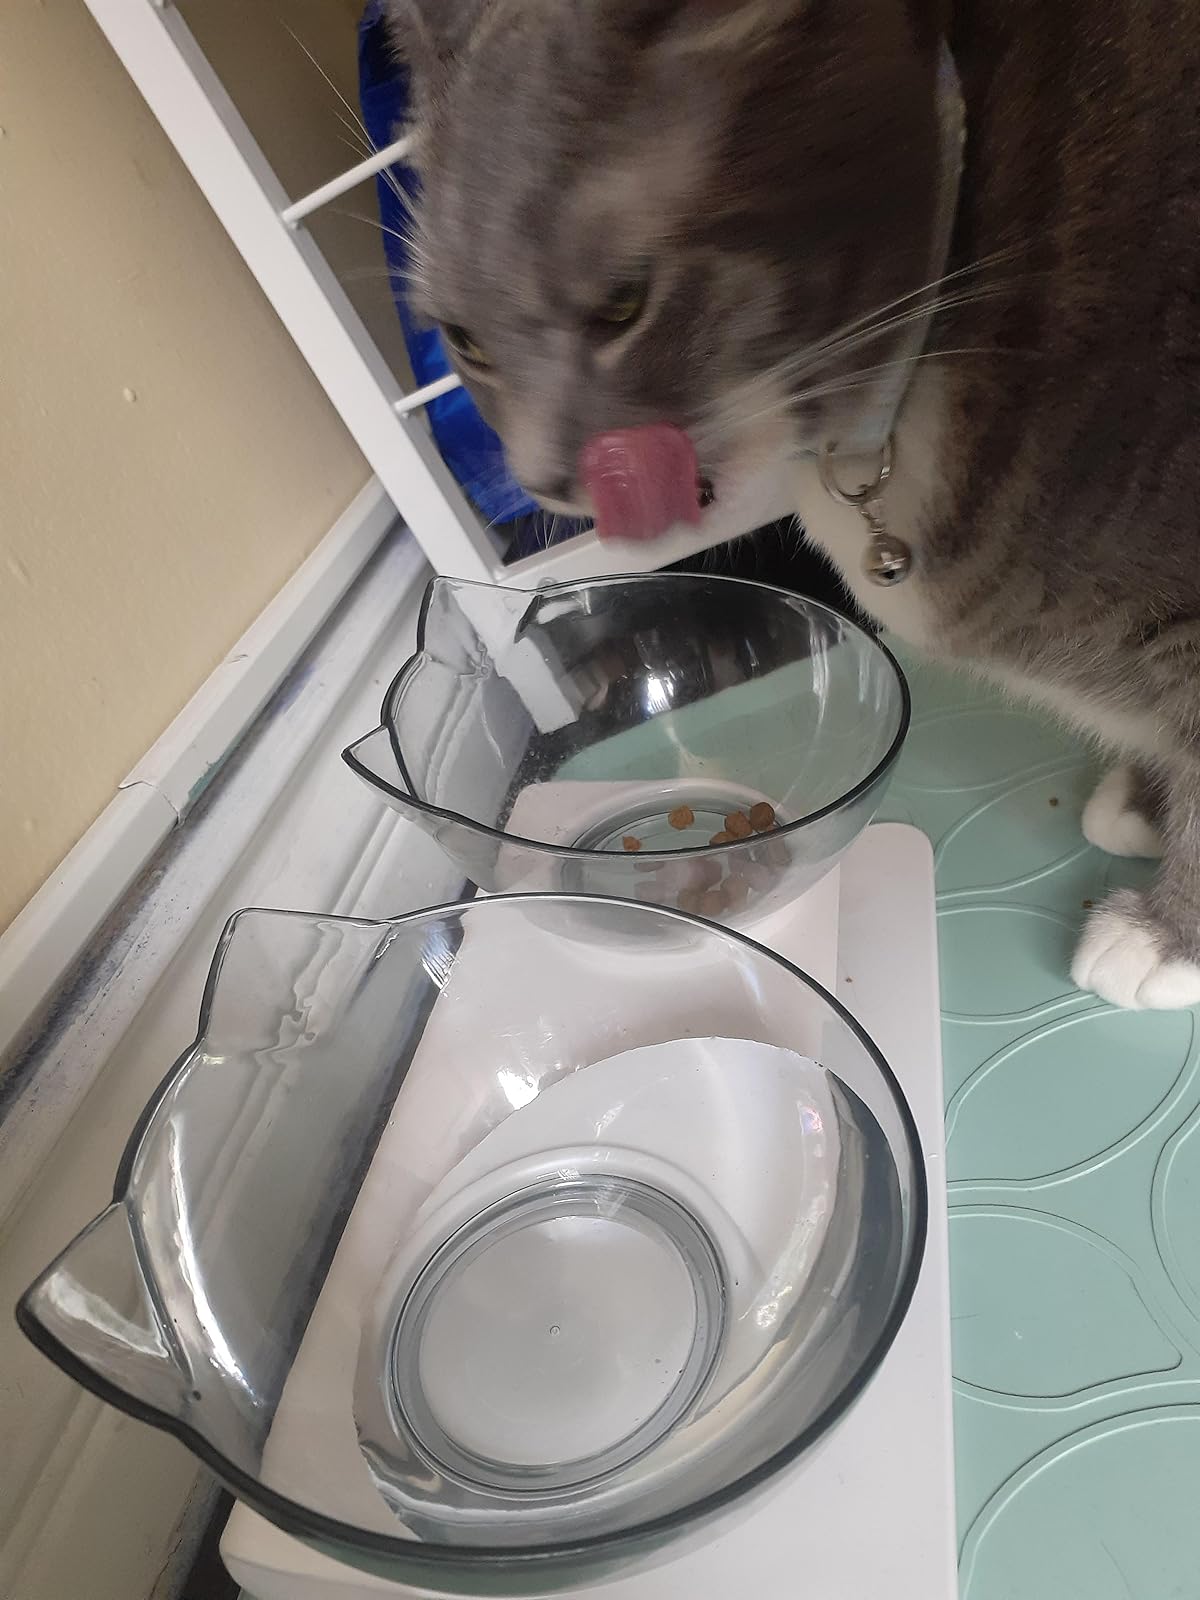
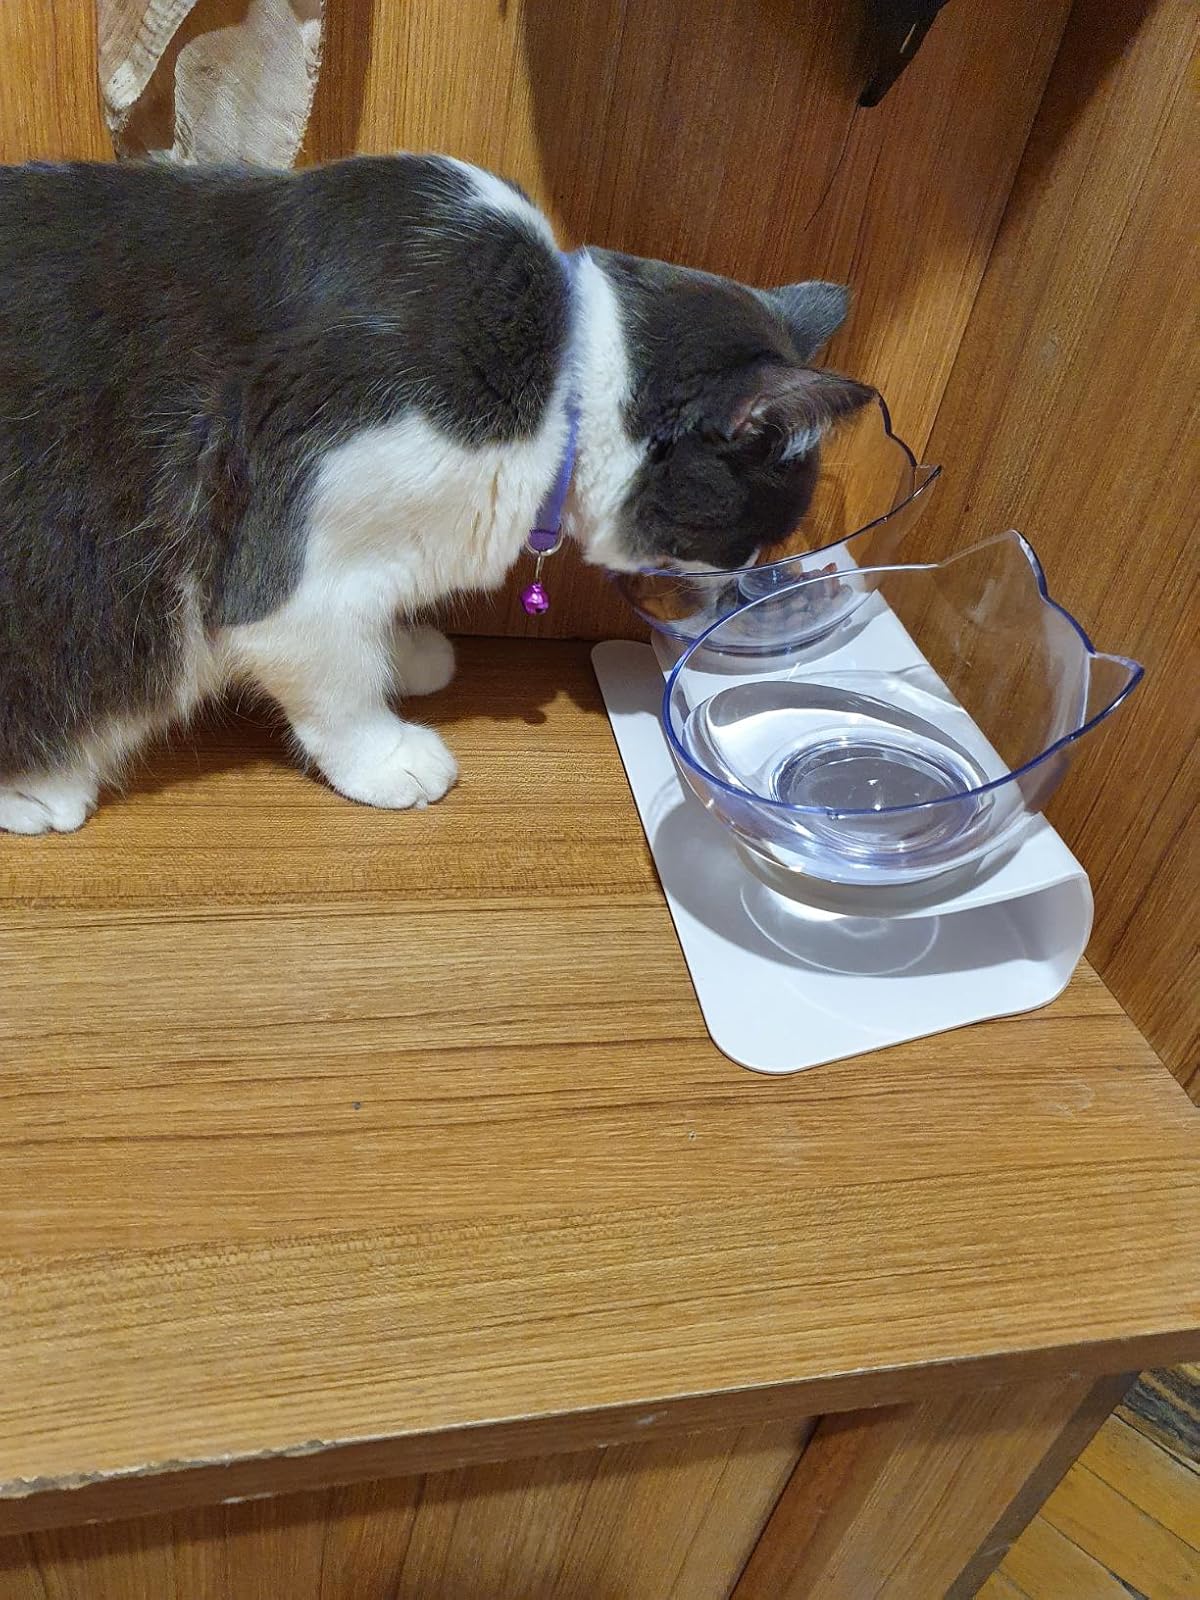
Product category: items_bowl
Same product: yes